Lotus's

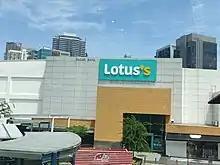
Lotus's in Mutiara Damansara, Malaysia in 2021

On 9 March 2020, CP Group submitted the winning bid to reacquire Tesco Lotus, in addition to Tesco operations in Malaysia, for about US$10 billion. The purchase needs the approval of Thailand's Trade Competition Commission as the new company could constitute a monopoly, given that CP Group already owns 7-Eleven convenience stores and the Makro cash-and-carry business. The sale became approved in Malaysia in November 2020 and in Thailand in December 2020, with rebranding of the acquired stores beginning in February 2021, replacing the Tesco corporate branding with that of Lotus's. Through the Tesco acquisition in Malaysia, Lotus's operates 64 rebranded Tesco outlets in the country.